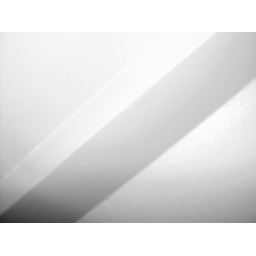
something. i cant remember. i think it might be the wall in my bedroom